Critical Zone

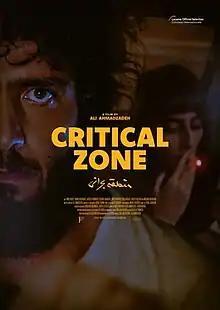
Poster

Critical Zone is a 2023 drama film written and directed by Ali Ahmadzadeh. It is an Iranian and German co-production, and was shot in secret without permission from Iranian authorities.